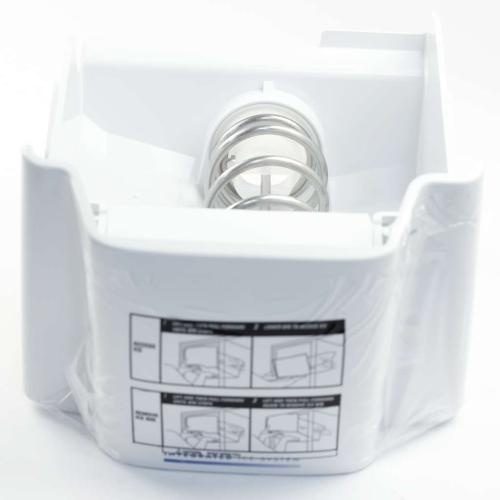
WR17X12079
Brand: GE
GE WR17X12079 BUCKET AND AUGER ASM HOT 6901522
Category: Home & Garden > Household Supplies > Household Cleaning Supplies > Buckets